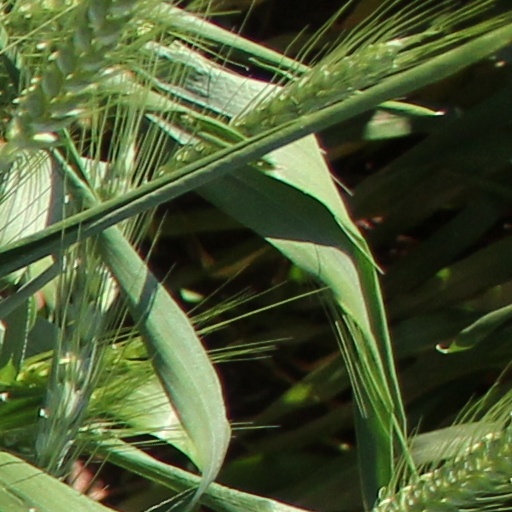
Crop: wheat